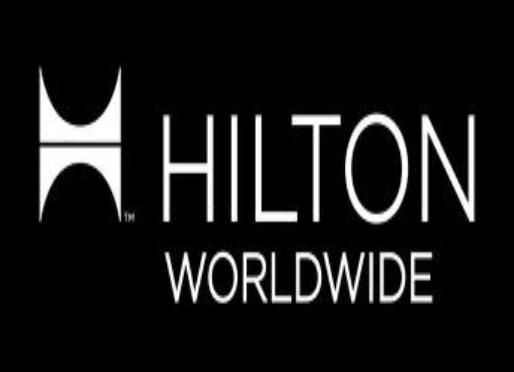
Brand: Hilton Worldwide-3
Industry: Others